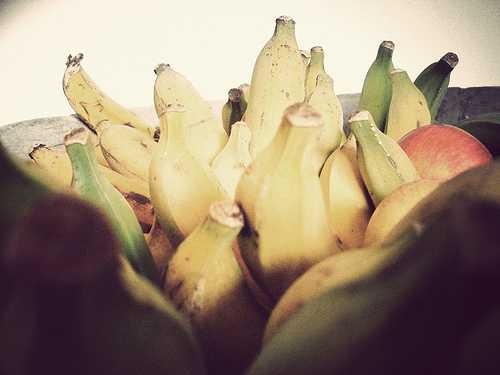
Label: Banana